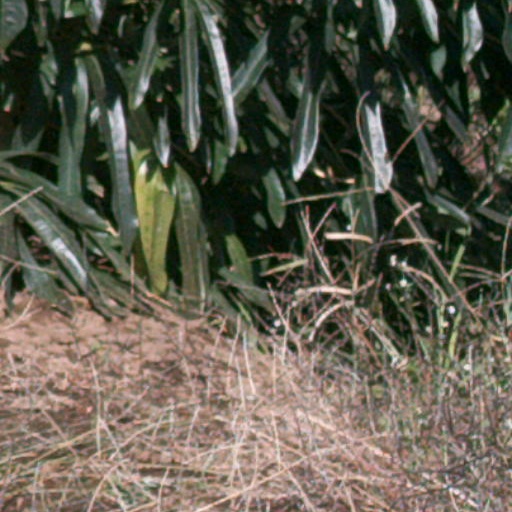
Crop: cassava